Charlie Elphicke

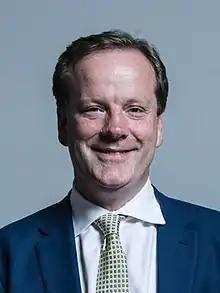
Official portrait, 2017

Charles Brett Anthony Elphicke (born 14 March 1971) is a British former politician and a convicted sex offender. As a member of the Conservative Party and later an independent, he served as Member of Parliament (MP) for Dover from 2010 to 2019.